Andy Schatz

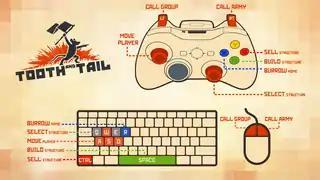
"Tooth and Tail"s controls, an example of Schatz' desire to make games with semi-simplistic controls

When designing video games, Schatz prefers to take inspiration from non-game concepts, such as films. From this point, he uses gaming themes to translate it into a playable video game. This trope was used heavily during "Monaco"s development as it was substantially influenced by the 1960 heist film "Ocean's 11". This is also seen in the plot of "Tooth and Tail", given it is set during the Russian Revolution. Schatz also tries to make the controls of each video game intuitive to allow the player to become more immersed in the gameplay. He mentioned "Geometry Wars" as being one of the games that inspired this design philosophy, saying he has "never played a game with better controls". The controls of both "Monaco" and "Tooth and Tail" are "directly inspired by the simplicity" of those of "Geometry Wars". Schatz designs games that look "simple on their face but are driven by complex machinery".